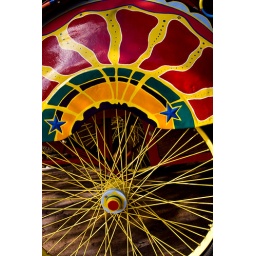
I spotted this wonderfully colourful bike in Orlando, Florida. You can see why I was so attracted to it.